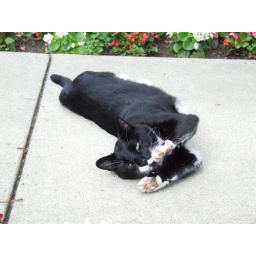
Sven likes to just lounge on the sidewalk in the warm weather.